Dixit (board game)

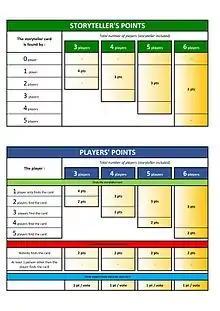
Scoring according to Dixit revised rules

The storyteller scores points if some, but not all, players guess correctly; the other players score points individually for having correctly guessed the storyteller's card, or if another player or players select the card they originally gave to the storyteller. In addition, if none of the players guessed correctly, the players receive points while the storyteller does not.